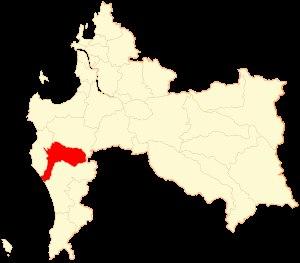
Los Álamos est une ville et une commune du Chili faisant partie de la province d'Arauco, elle-même rattachée à la région du Biobío. Elle s'étend sur 599 km².